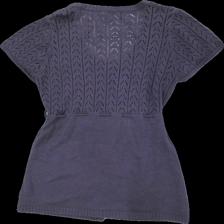
View: back
Type: Dress
Category: Ladies
Brand: Jasmine
Colors: Purple
Material: 85% akryl 15% bomull
Pattern: Other
Cut: C-collar
Size: L
Season: All
Holes: Major
Damage: nopprigt
Damage location: middle center
Damage 2: nopprigt
Damage 2 location: bottom center
Damage 3: nopprigt
Damage 3 location: middle center
Price range: <50
Recommended usage: Export
Description: stickad klänning